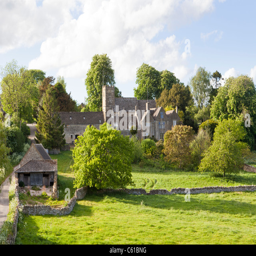
evening sunlight falling on the village